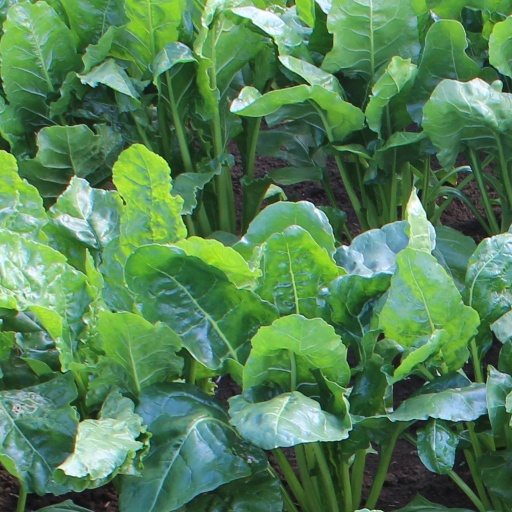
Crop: sugar beet